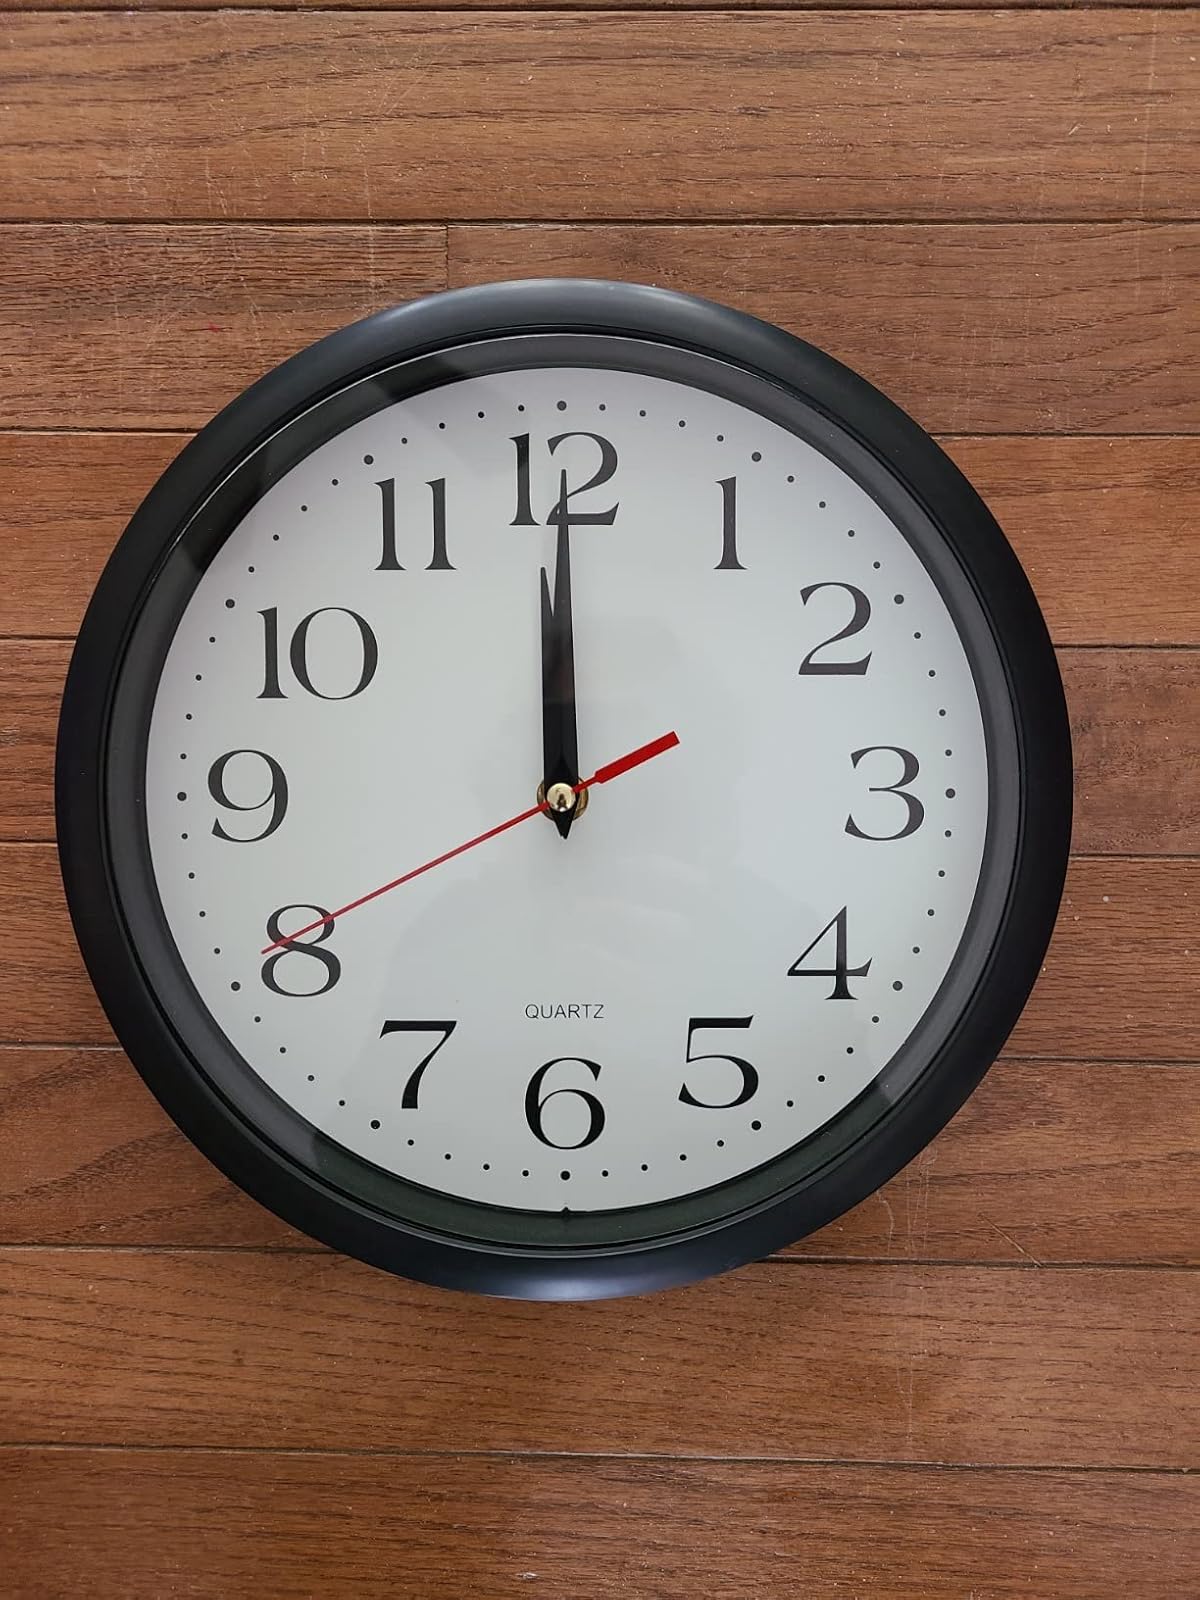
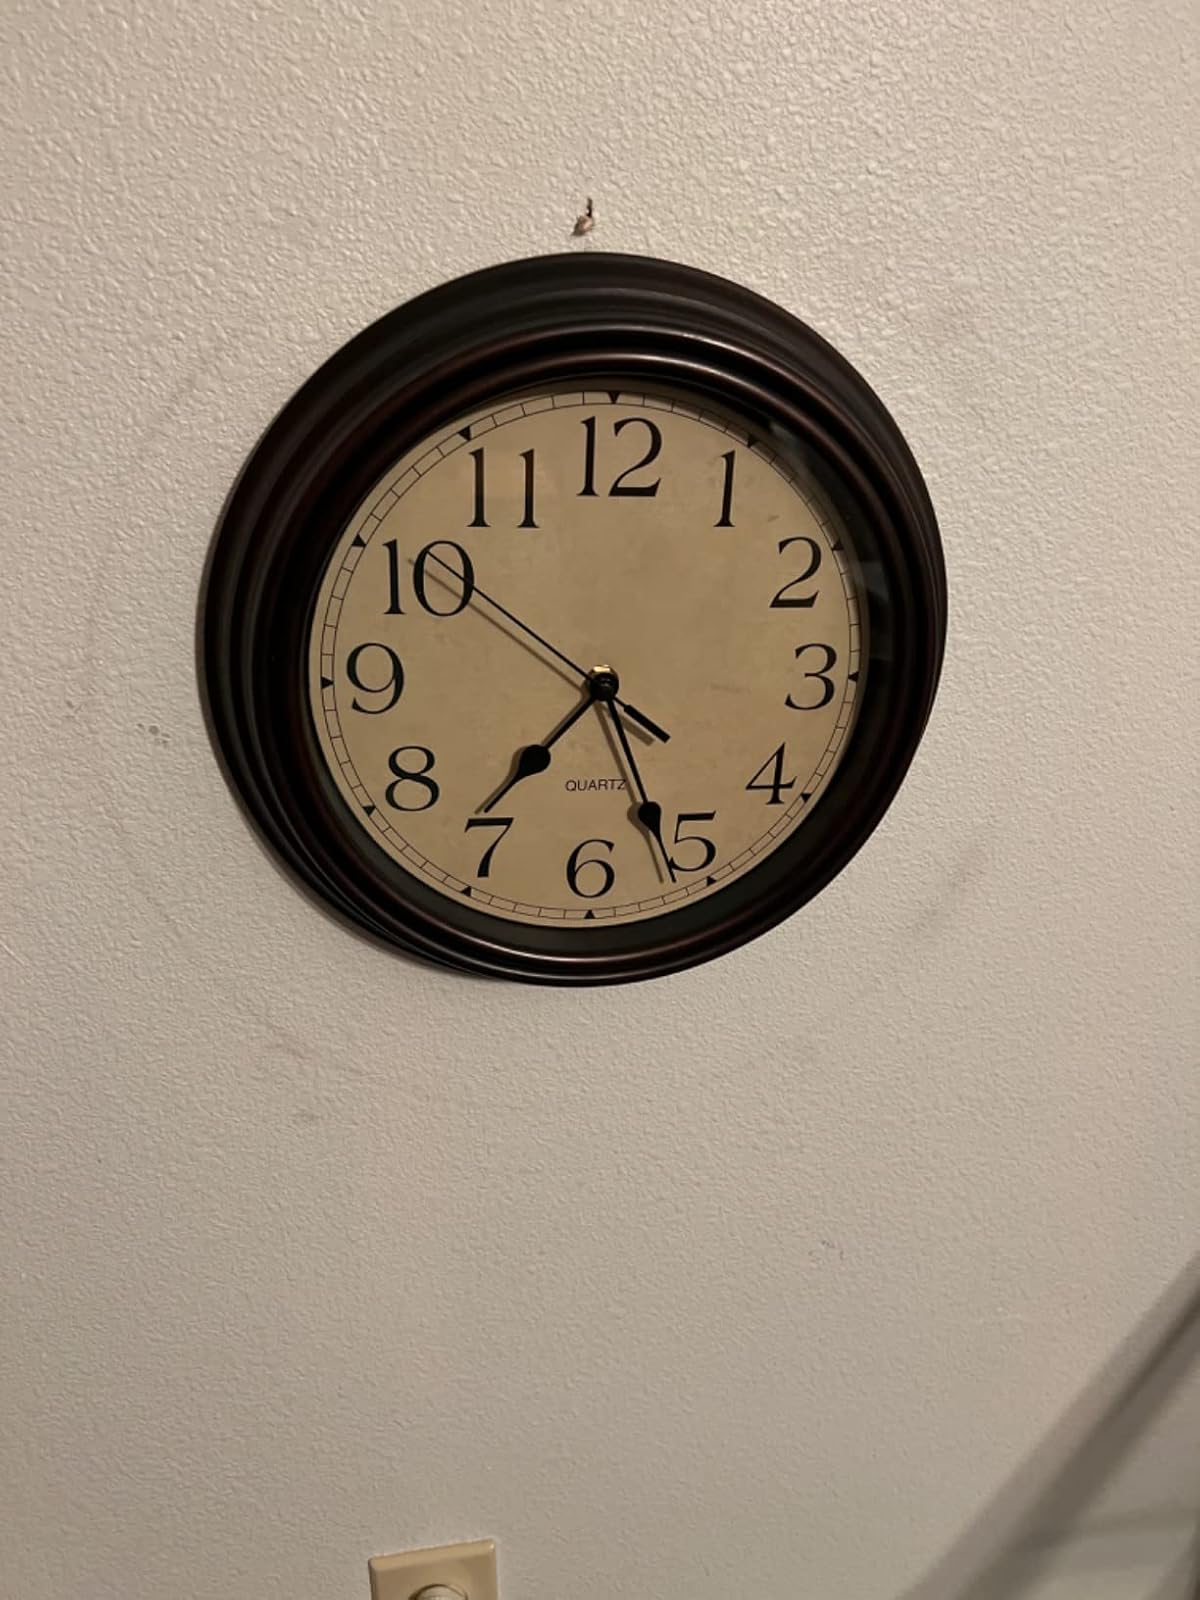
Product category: clock
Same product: no